2016 European Universities Games

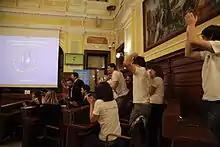
The moment when Croatia won the bid for organizing EUG2016

The Croatian delegation was led by Gordan Kozulj, the Chairman of the Bidding Committee, and other members of the delegation were Zeljko Jovanovic, Minister of Science, Education and Sports; Pero Lučin, Rector of the University of Rijeka; Petra Radetic, President of Student Council of the University of Zagreb; Jelena Pavicic Vukicevic, Deputy Mayor of the City of Zagreb and Zrinko Custonja, the President of the Croatian University Sports Federation (CASF). The Portuguese delegation was composed of Mr Ricardo Morgado, the Chairman of the Bidding Committee; Mr Emidio Guerreiro, Secretary of State for Sport and Youth; Mr Joao Gabriel Silva, Rector of the University of Coimbra; Mr Joao Barbosa De Melo, Mayor of Coimbra; Mr Bruno Barracosa, the President of the Academic University Sports Federation of Portugal (FADU) and Mr Tiago Martins, Vice-President of the Students Council of the University of Coimbra.